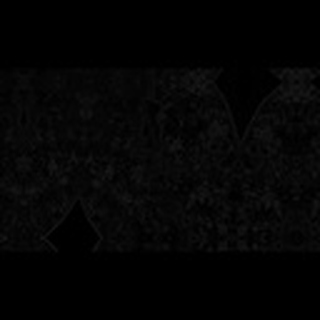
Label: cotton_powdery_mildew